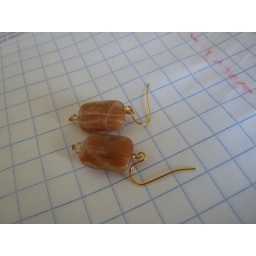
Gold plated hook earrings, puffed rectangles of some brown polished semi-precious stone, bracketed by golden shadow Swarovski crystal bicones.